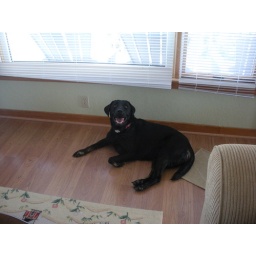
Delilah finds her spot in the beach house